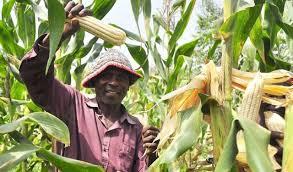
Hapa ni kwenye shamba. Tunamuona mkulima akiwa ametabasamu sana akiwa ameshkilia zao lake la mahindi. Tunaona pia bado kunayo mahindi mengine ambayo yako bado kwenye ile mimea yake. Tunaona mkulima akiwa amefurahi hapo sana.